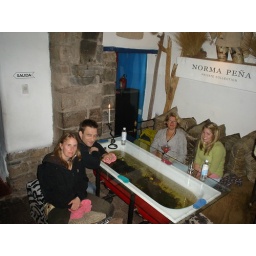
Anna, Christian, Virginia and Alice discover the most bizarre restaurant in Cuzco. Yes, the table does contain a fish tank.